BBC Radio Humberside

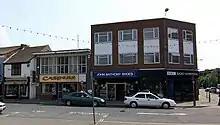
BBC Radio Humberside's former Grimsby studio

BBC Radio Humberside has studios at Queen's Court, Queen's Gardens in Hull. The station also has a second studio, in the Grimsby Institute for Higher Education.